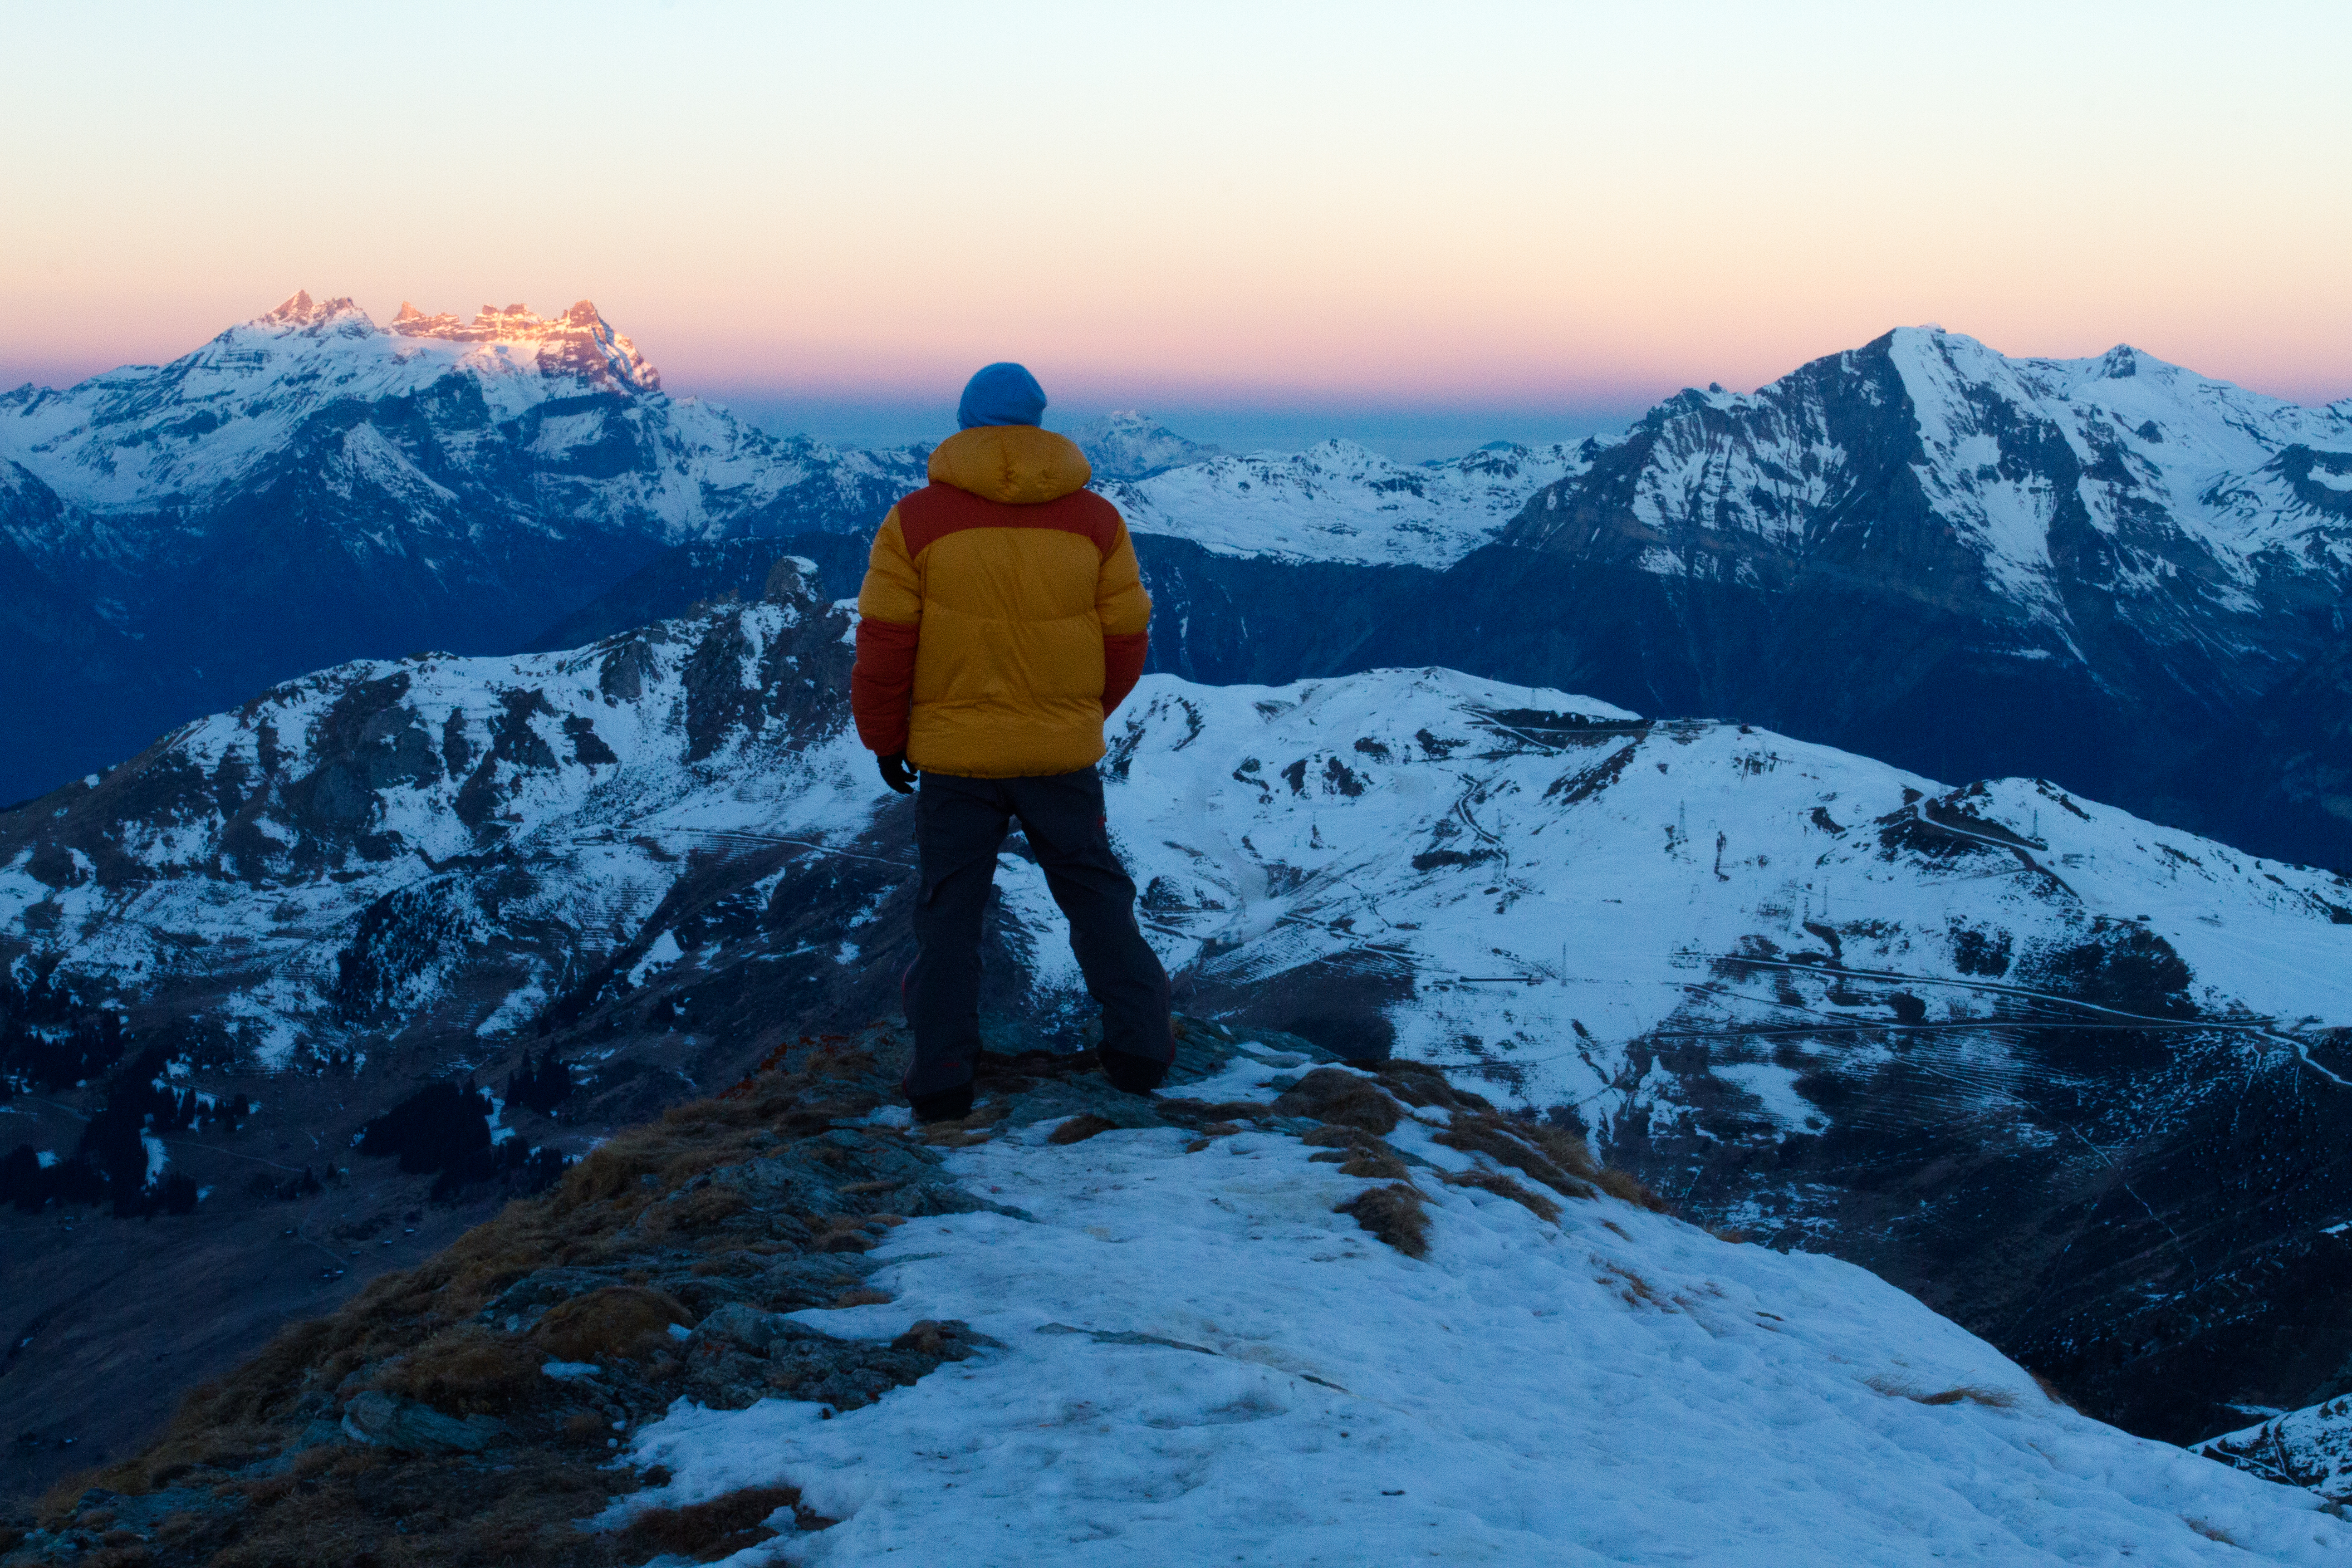
landscape, wilderness, walking, mountain, snow, cold, winter, hiking, adventure, mountain range, recreation, hiker, weather, extreme sport, season, ridge, summit, mountaineering, outdoors, sports, mountaineer, mountains, alps, landform, ski touring, ski mountaineering, outdoor recreation, mountainous landforms, geological phenomenon